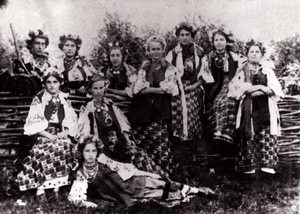
Les filles de Dikan'ka. Les première et cinquième filles de la gauche sont deux filles Viktor Sergueïevitch Kochubey - Nadia et Sofia
Prince Viktor Sergueïevitch Kotchoubeï. Né le 11 octobre 1860 à Aloupka, décédé le 4 décembre 1923 à Wiesbaden. Général russe, aide de camp du tsarévitch Nicolas Alexandrovitch de Russie, directeur au Ministère de la Cour Impériale.